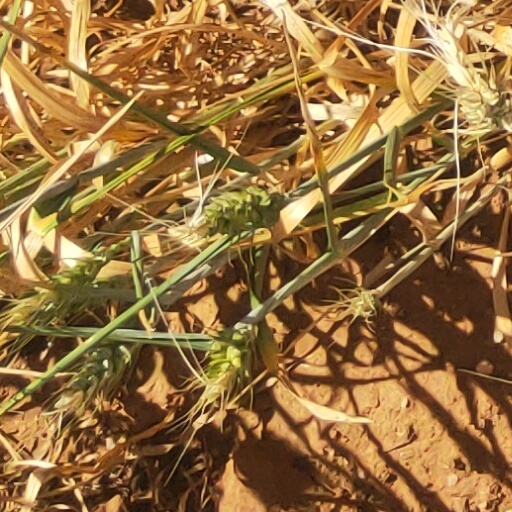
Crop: wheat